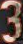
Number: 3